Encirclement campaign against the Hunan-Hubei-Sichuan-Guizhou Soviet

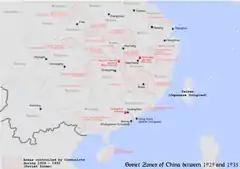
Location of the Hunan-Hubei-Sichuan-Guizhou (Xiang-E-Chuan-Qian) Soviet

The encirclement campaign against Hunan-Hubei-Sichuan-Guizhou Soviet was a series of battles launched by the Chinese Nationalist Government that was intended to destroy communist Hunan-Hubei-Sichuan-Guizhou Soviet and its Chinese Red Army in the local region. It was responded by the Communists' Counter-encirclement campaign at Hunan-Hubei-Sichuan-Guizhou Soviet, also called by the communists as the Counter-encirclement campaign at Hunan-Hubei-Sichuan-Guizhou Revolutionary Base, in which the local Chinese Red Army successfully defended their soviet republic in the southern Jiangxi province against the Nationalist attacks from February, 1935 to August, 1935.